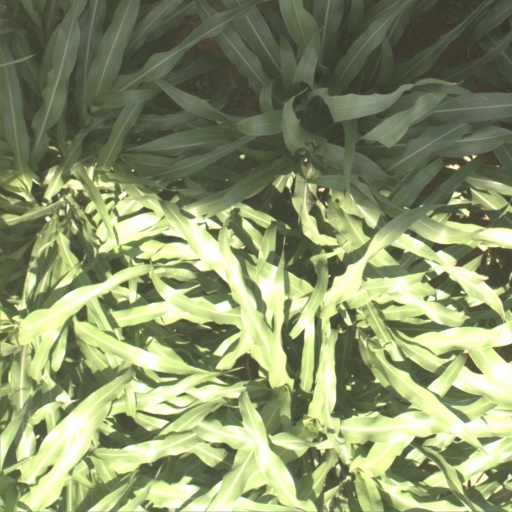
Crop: sorghum